Aldous Huxley

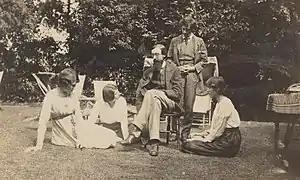
Bloomsbury Group members (July 1915). Left to right: Lady Ottoline Morrell (age 42); Maria Nys (age 15), who would become Mrs Huxley; Lytton Strachey (age 35); Duncan Grant (age 30); and Vanessa Bell (age 36)

During the First World War Huxley spent much of his time at Garsington Manor near Oxford, home of Lady Ottoline Morrell, working as a farm labourer. While at the Manor, he met several Bloomsbury Group figures, including Bertrand Russell, Alfred North Whitehead and Clive Bell. Later, in "Crome Yellow" (1921), he caricatured the Garsington lifestyle. Jobs were very scarce, but in 1919 John Middleton Murry was reorganising the "Athenaeum" and invited Huxley to join the staff. He accepted immediately, and quickly married the Belgian refugee Maria Nys (1899–1955), also at Garsington. They lived with their young son in Italy part of the time during the 1920s, where Huxley would visit his friend D. H. Lawrence. Following Lawrence's death in 1930 (he and Maria were present at his death in Provence), Huxley edited Lawrence's letters (1932). Very early in 1929, in London, Huxley met Gerald Heard, a writer and broadcaster, philosopher and interpreter of contemporary science. Heard was nearly five years older than Huxley, and introduced him to a variety of profound ideas, subtle interconnections, and various emerging spiritual and psychotherapy methods.